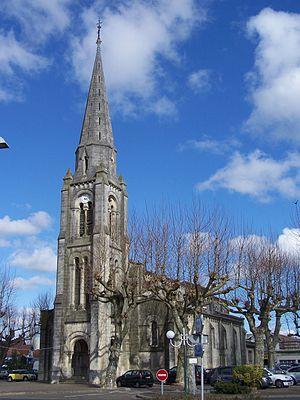
Église d'Arès, Gironde, France
Arès est une commune du Sud-Ouest de la France, située dans le département de la Gironde, en région Nouvelle-Aquitaine.